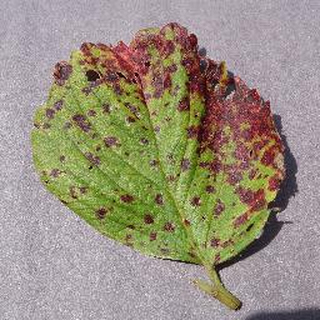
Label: strawberry_leaf_scorch